St. Paul's Church, Antwerp

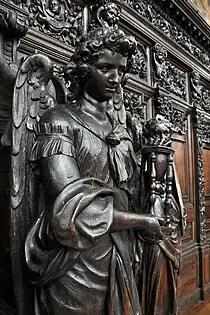
Detail of a confessional

When the Calvinists came to power in Antwerp in 1578, the Dominicans were expelled, the church and monastery were cleared and the nave of the church was transformed into a Calvinist oratory. The transepts and chancel were partially demolished and part of the monastery was used as a cannon foundry of the army. When in 1584 Farnese laid siege to Antwerp to reclaim it for the Spanish throne, he had a bridge built over the Scheldt to block supply to the city. The defenders of the city tried to send fire ships to ignite the bridge. They used materials from the transepts and choir of St. Paul's Church as ballast in these ships. After the fall of Antwerp in 1585, the Dominican Fathers returned and began to rebuild and refurbish the church and the monastery.